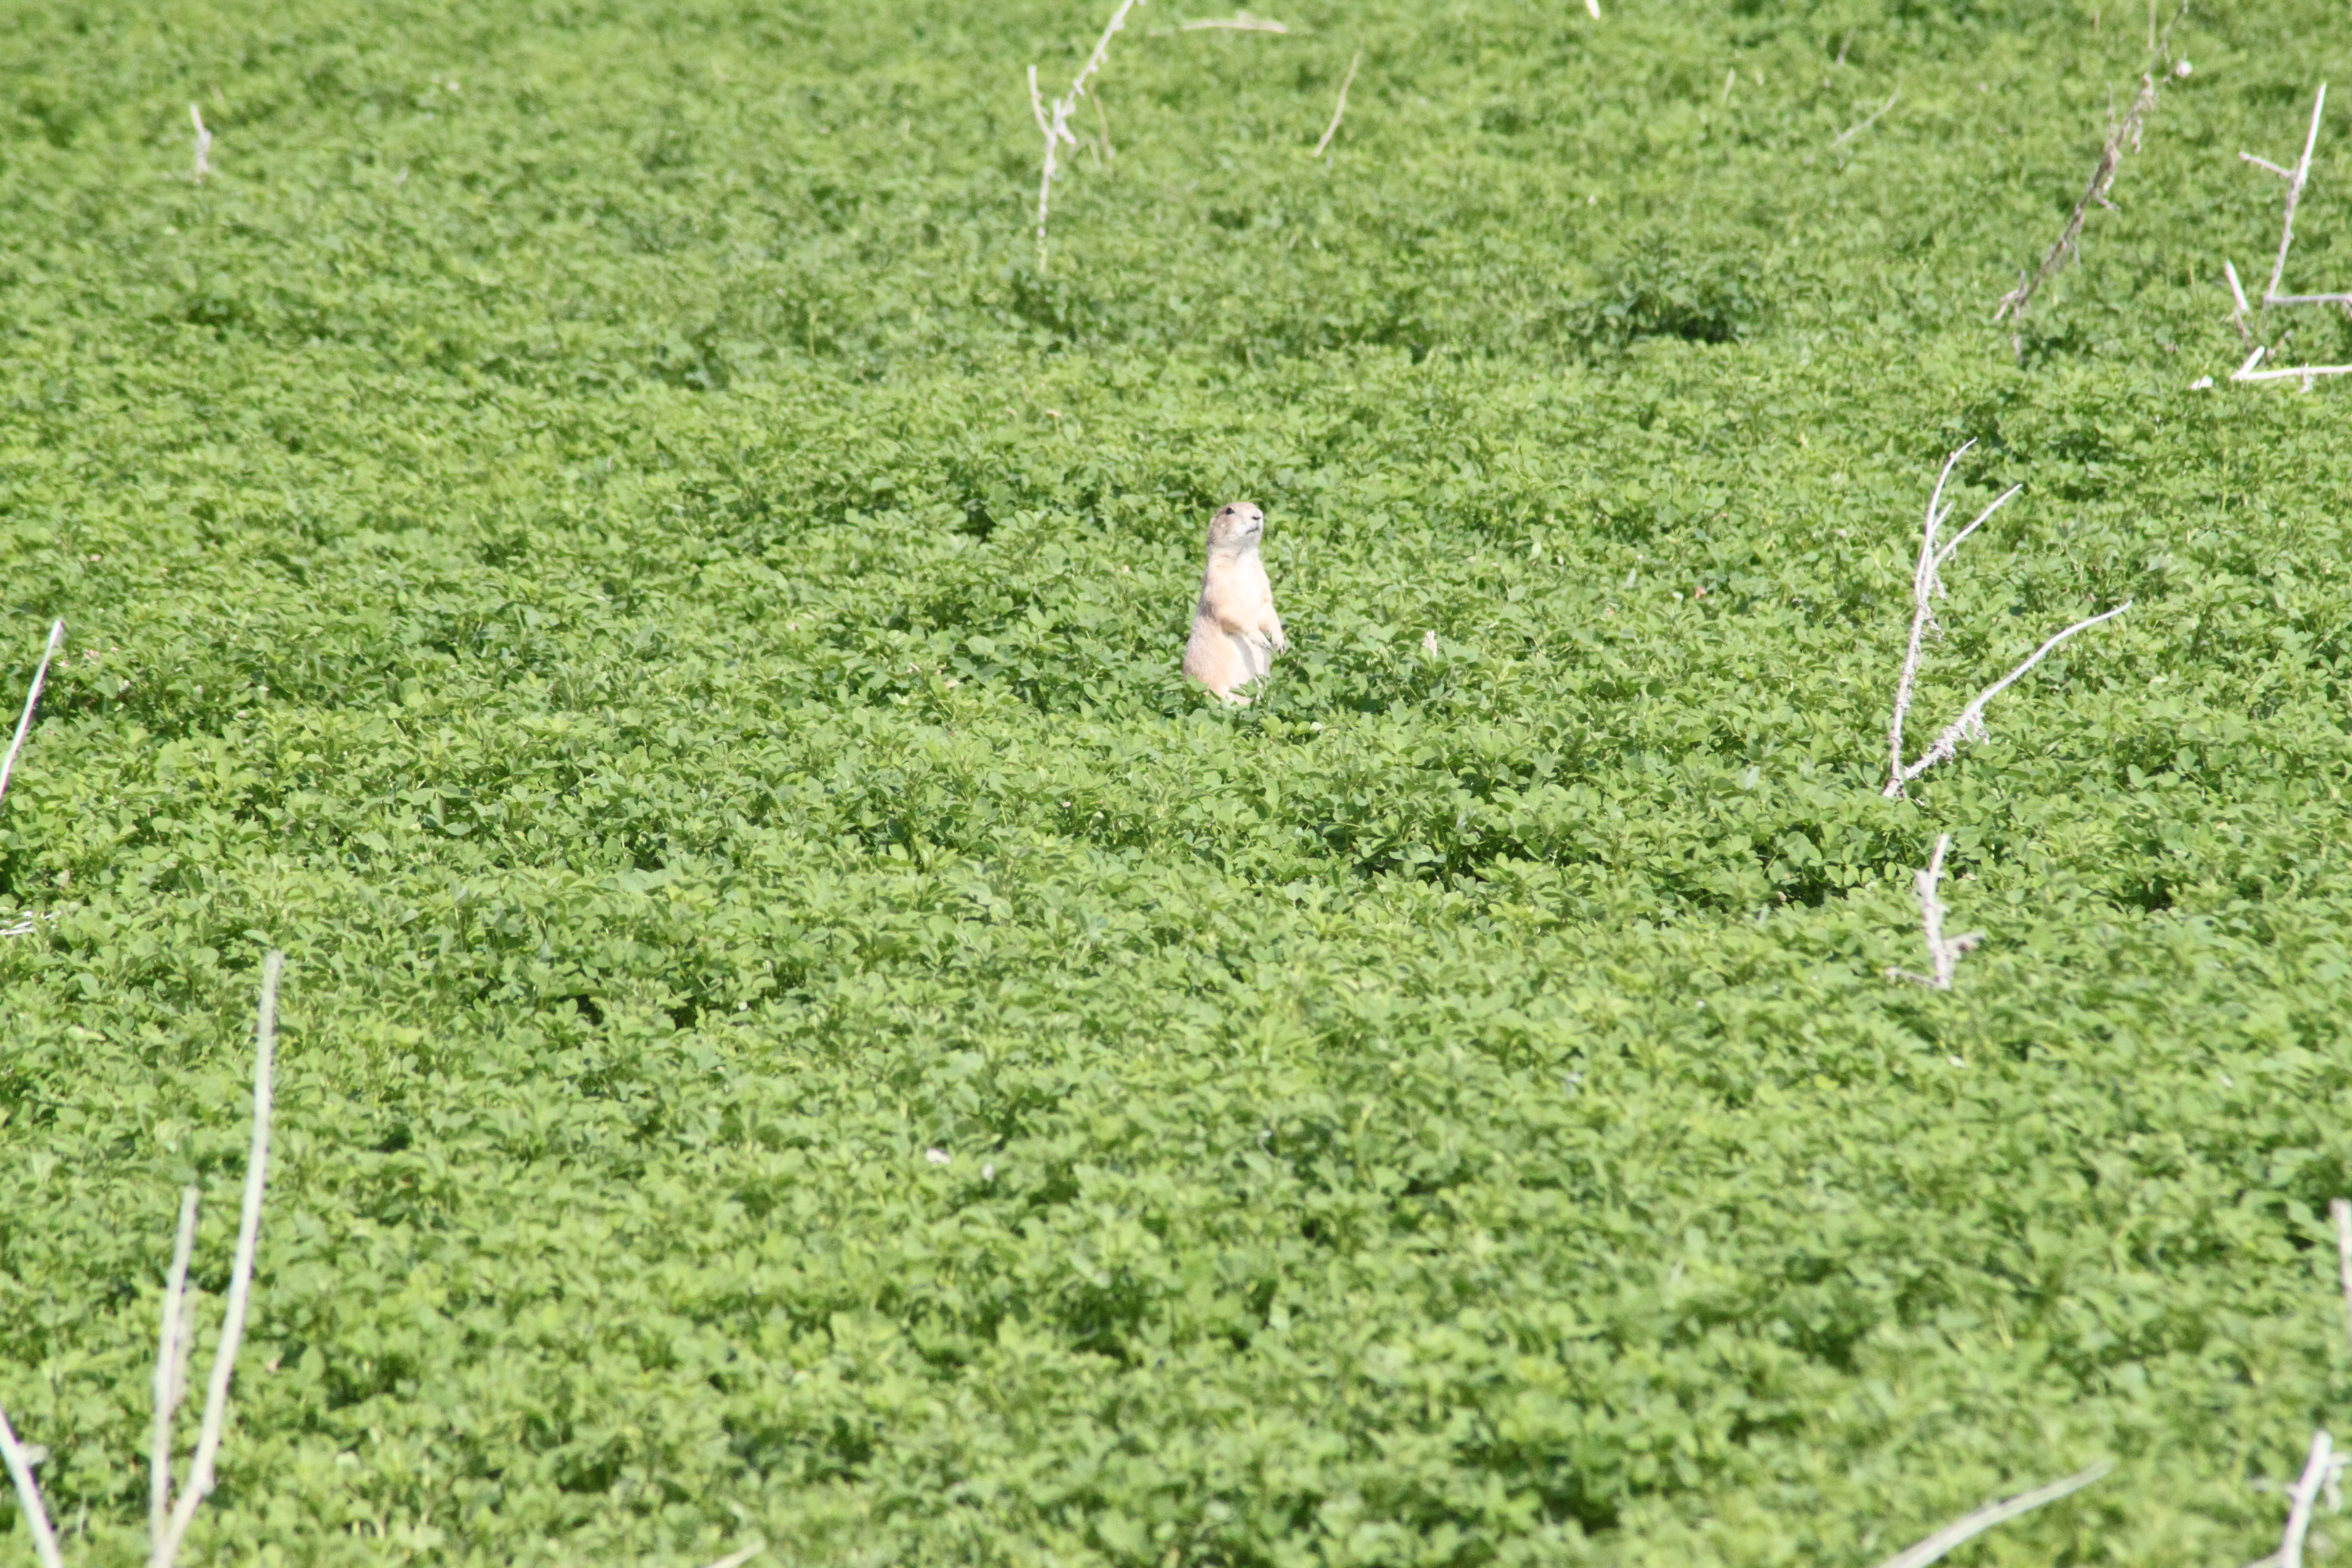
tree, grass, plant, field, lawn, crop, pasture, agriculture, grassland, shrub, plantation, grass family